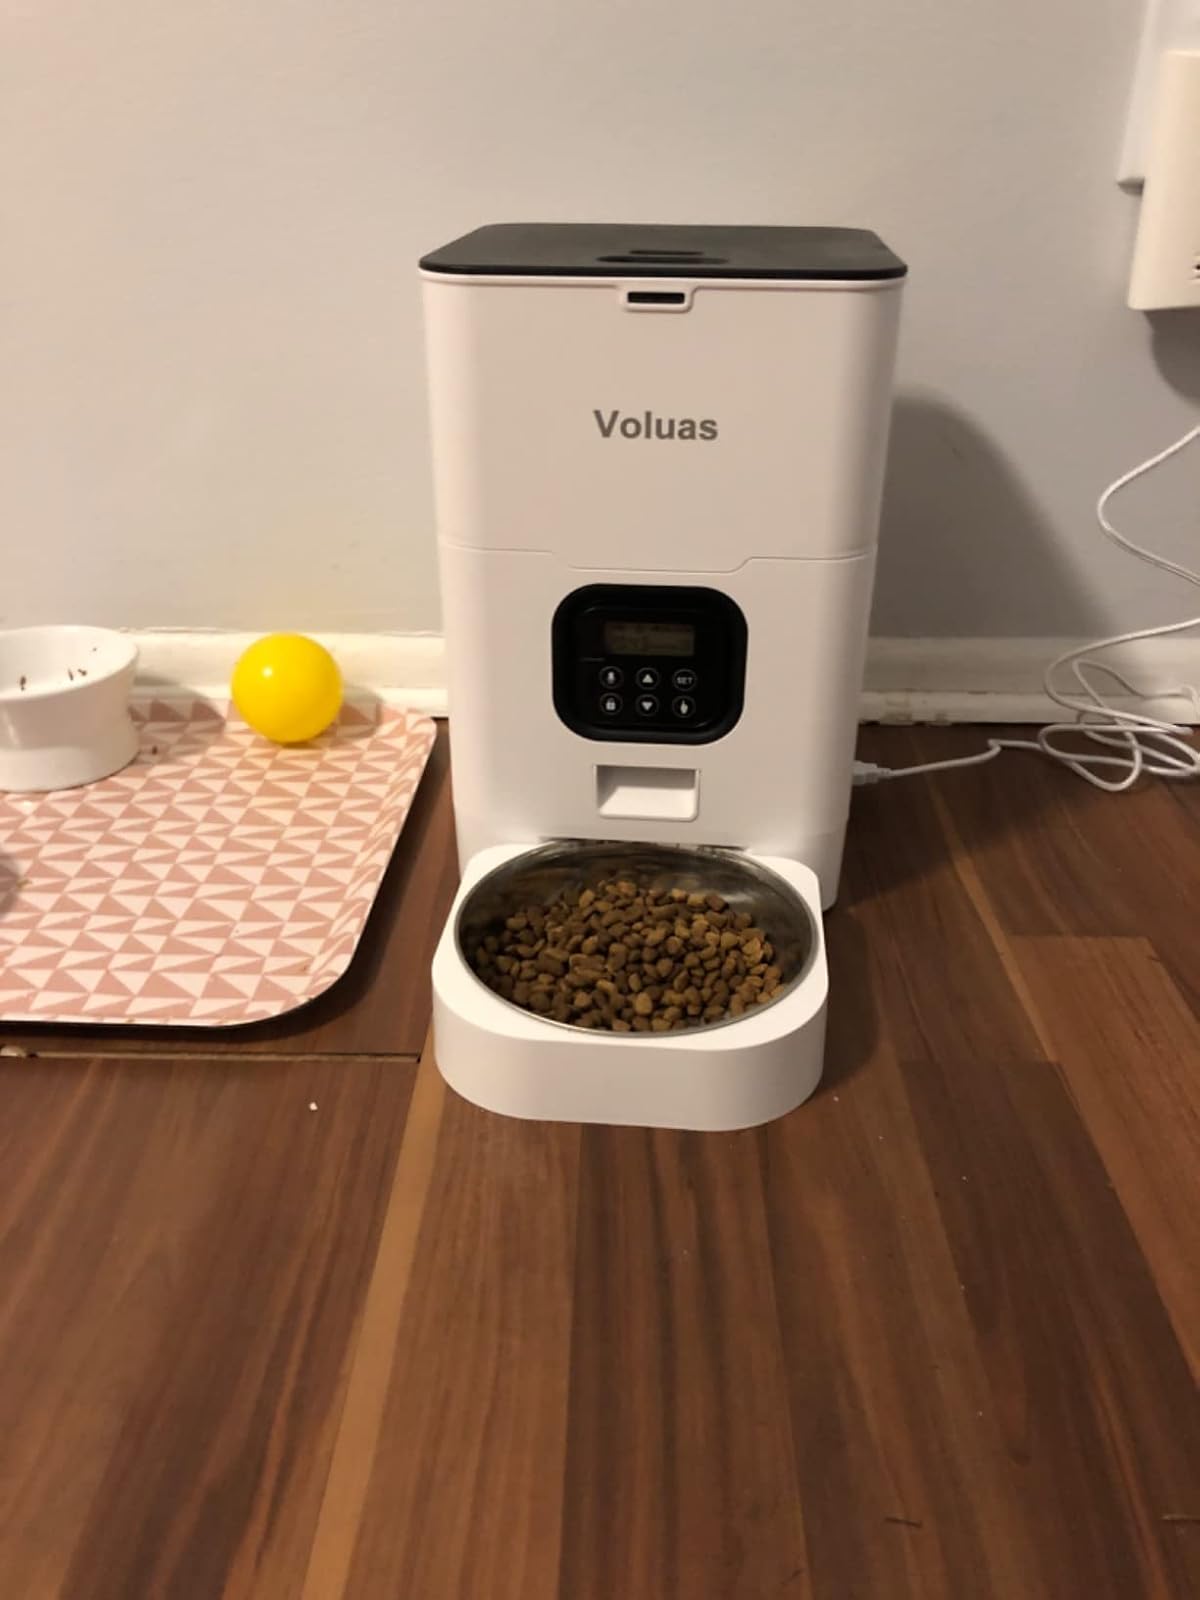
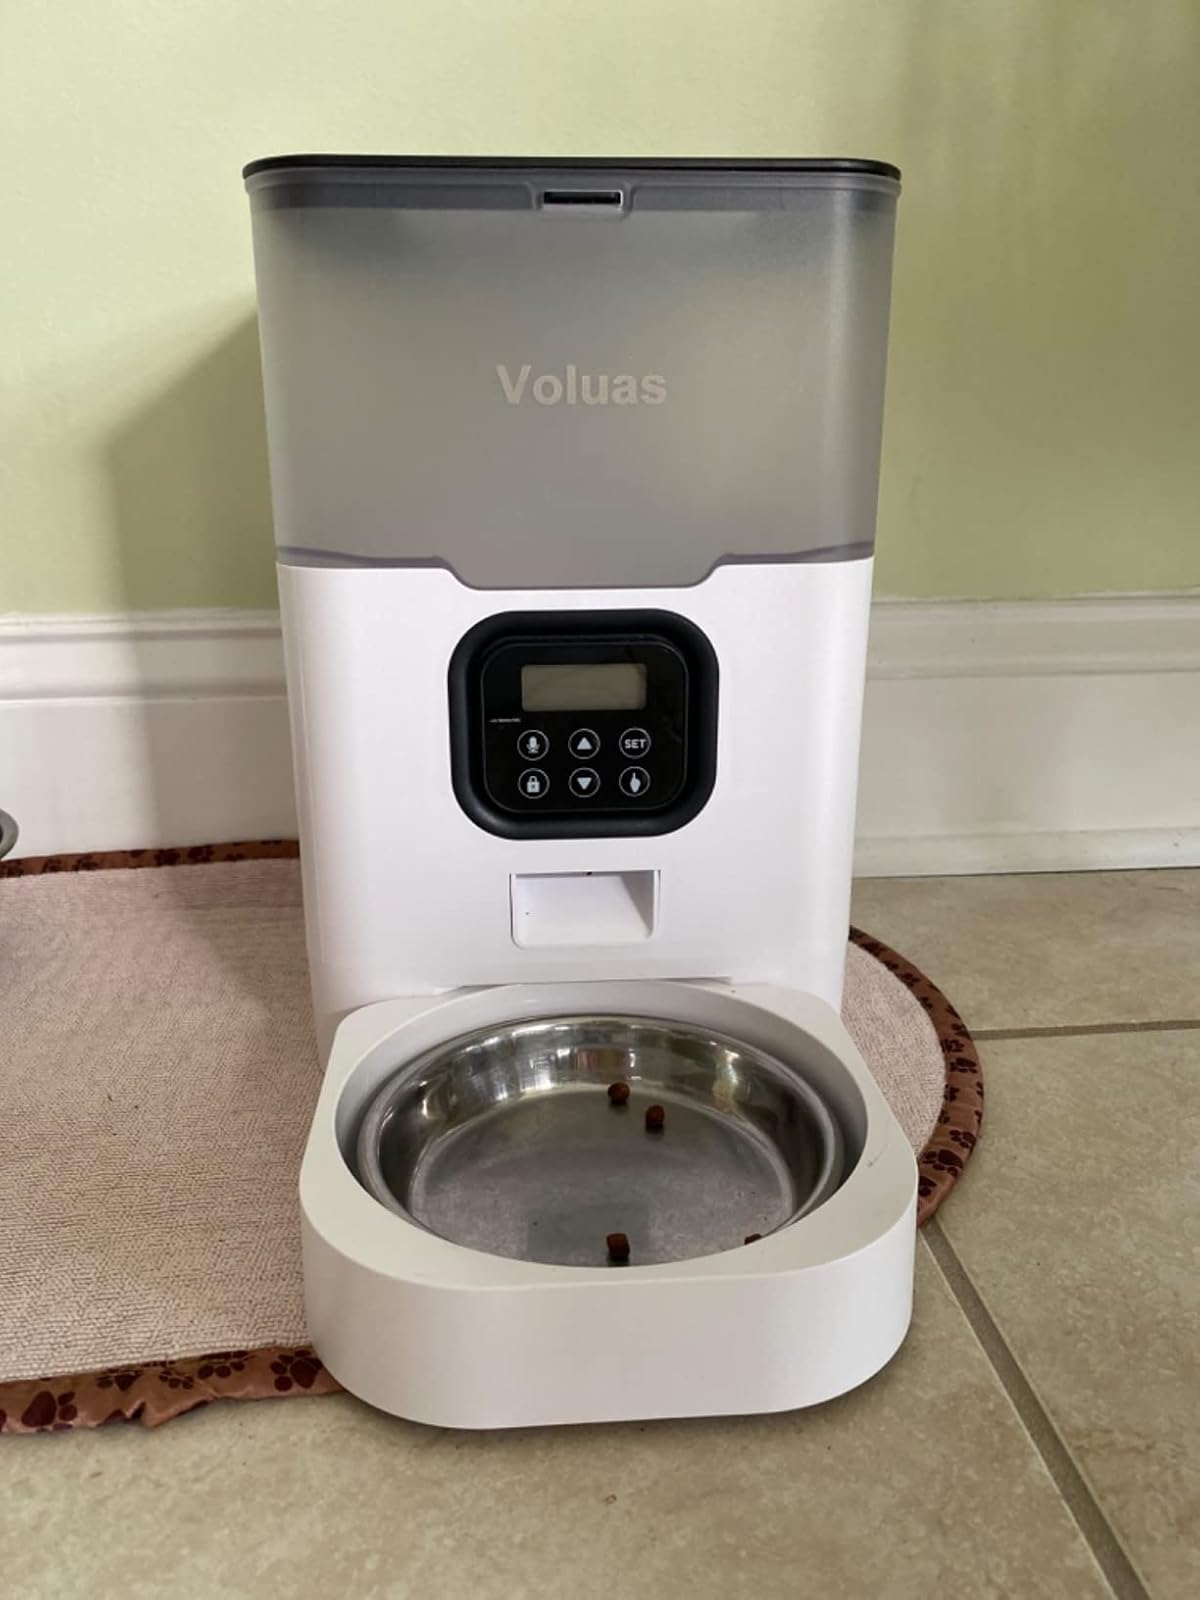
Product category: items_feeder
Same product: no